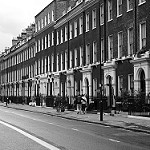
Label: street